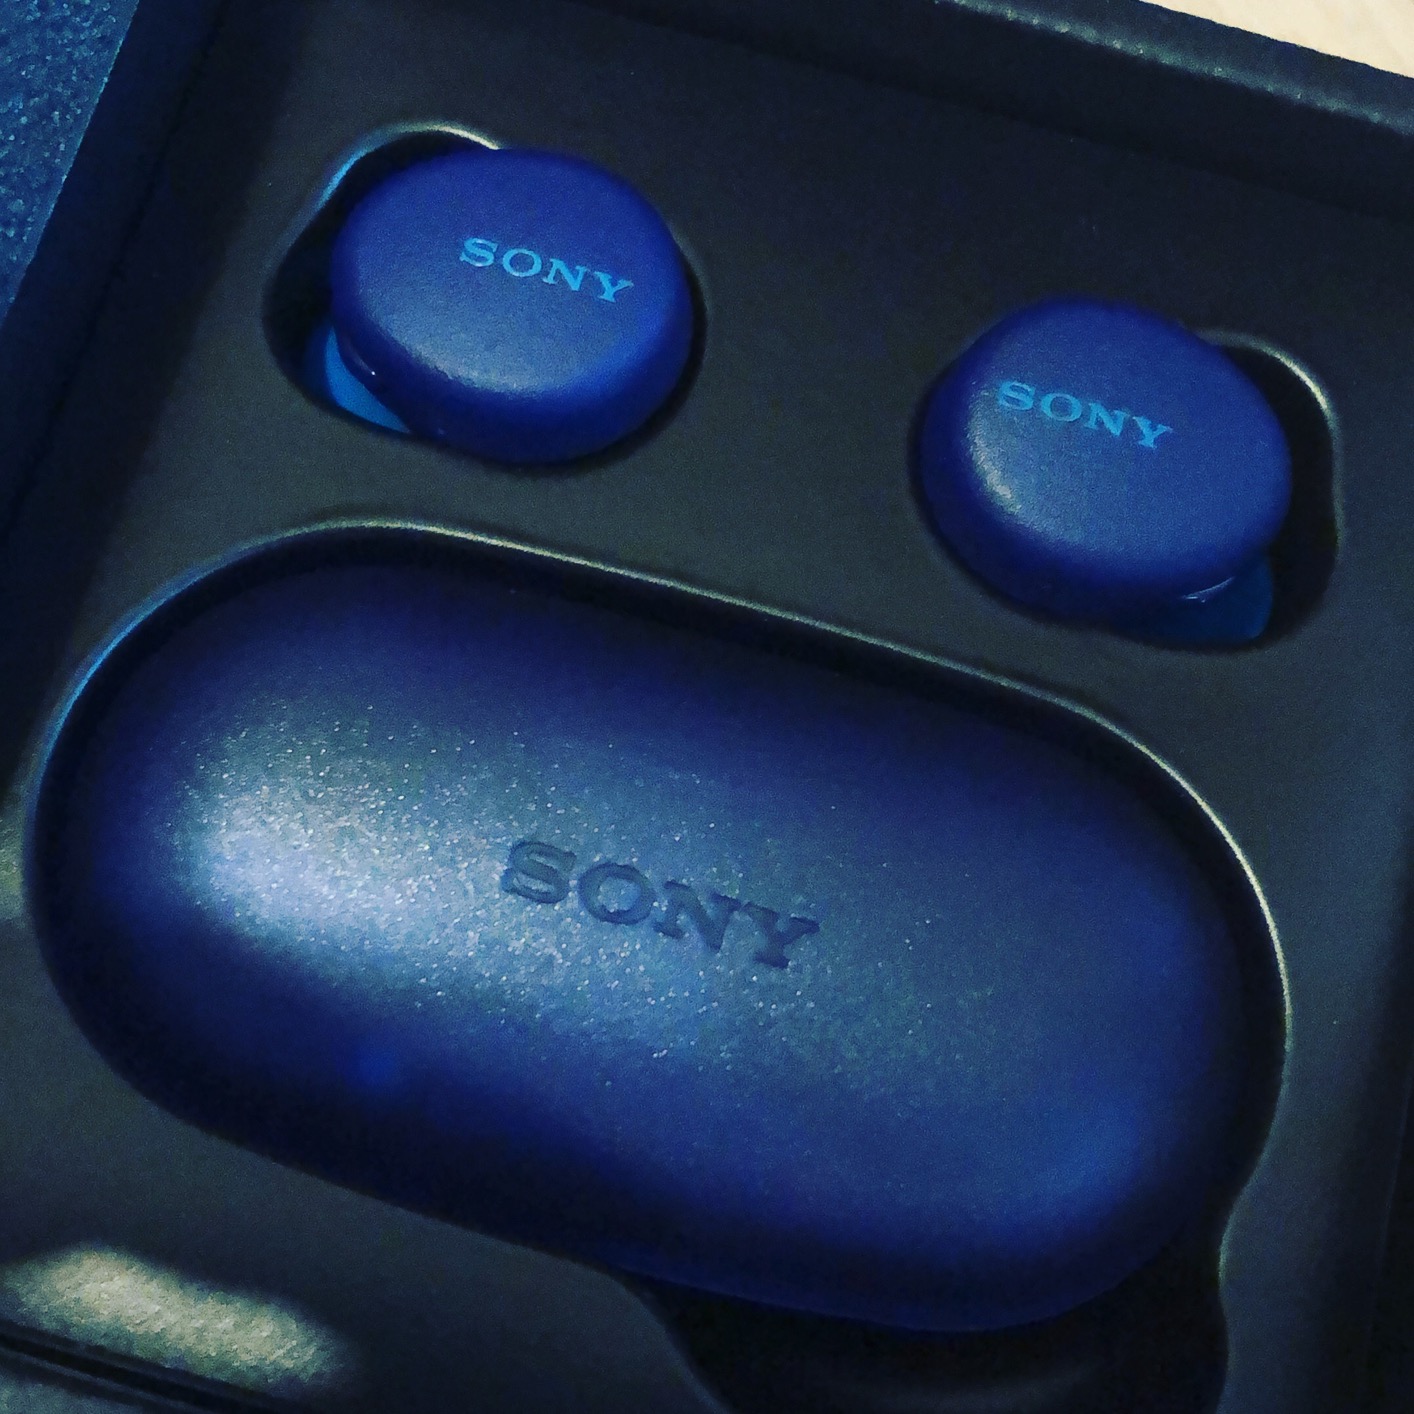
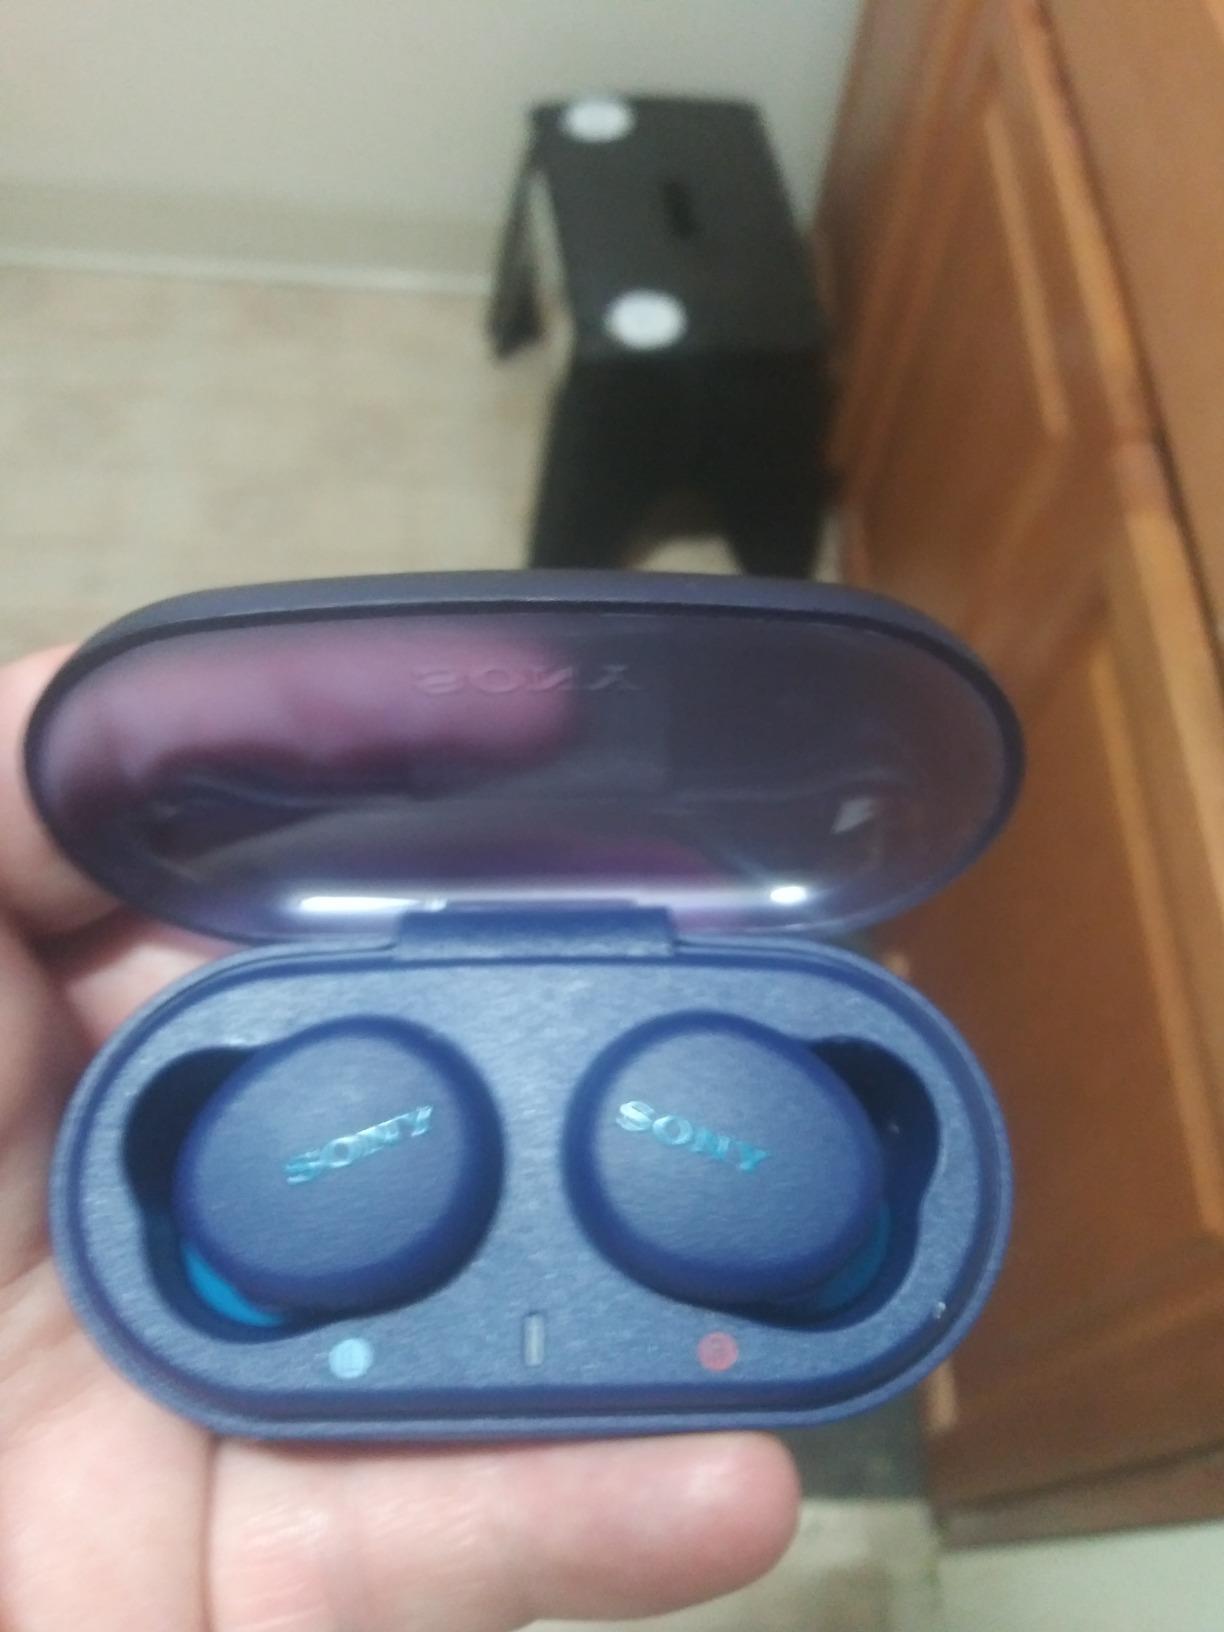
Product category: earbuds
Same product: yes